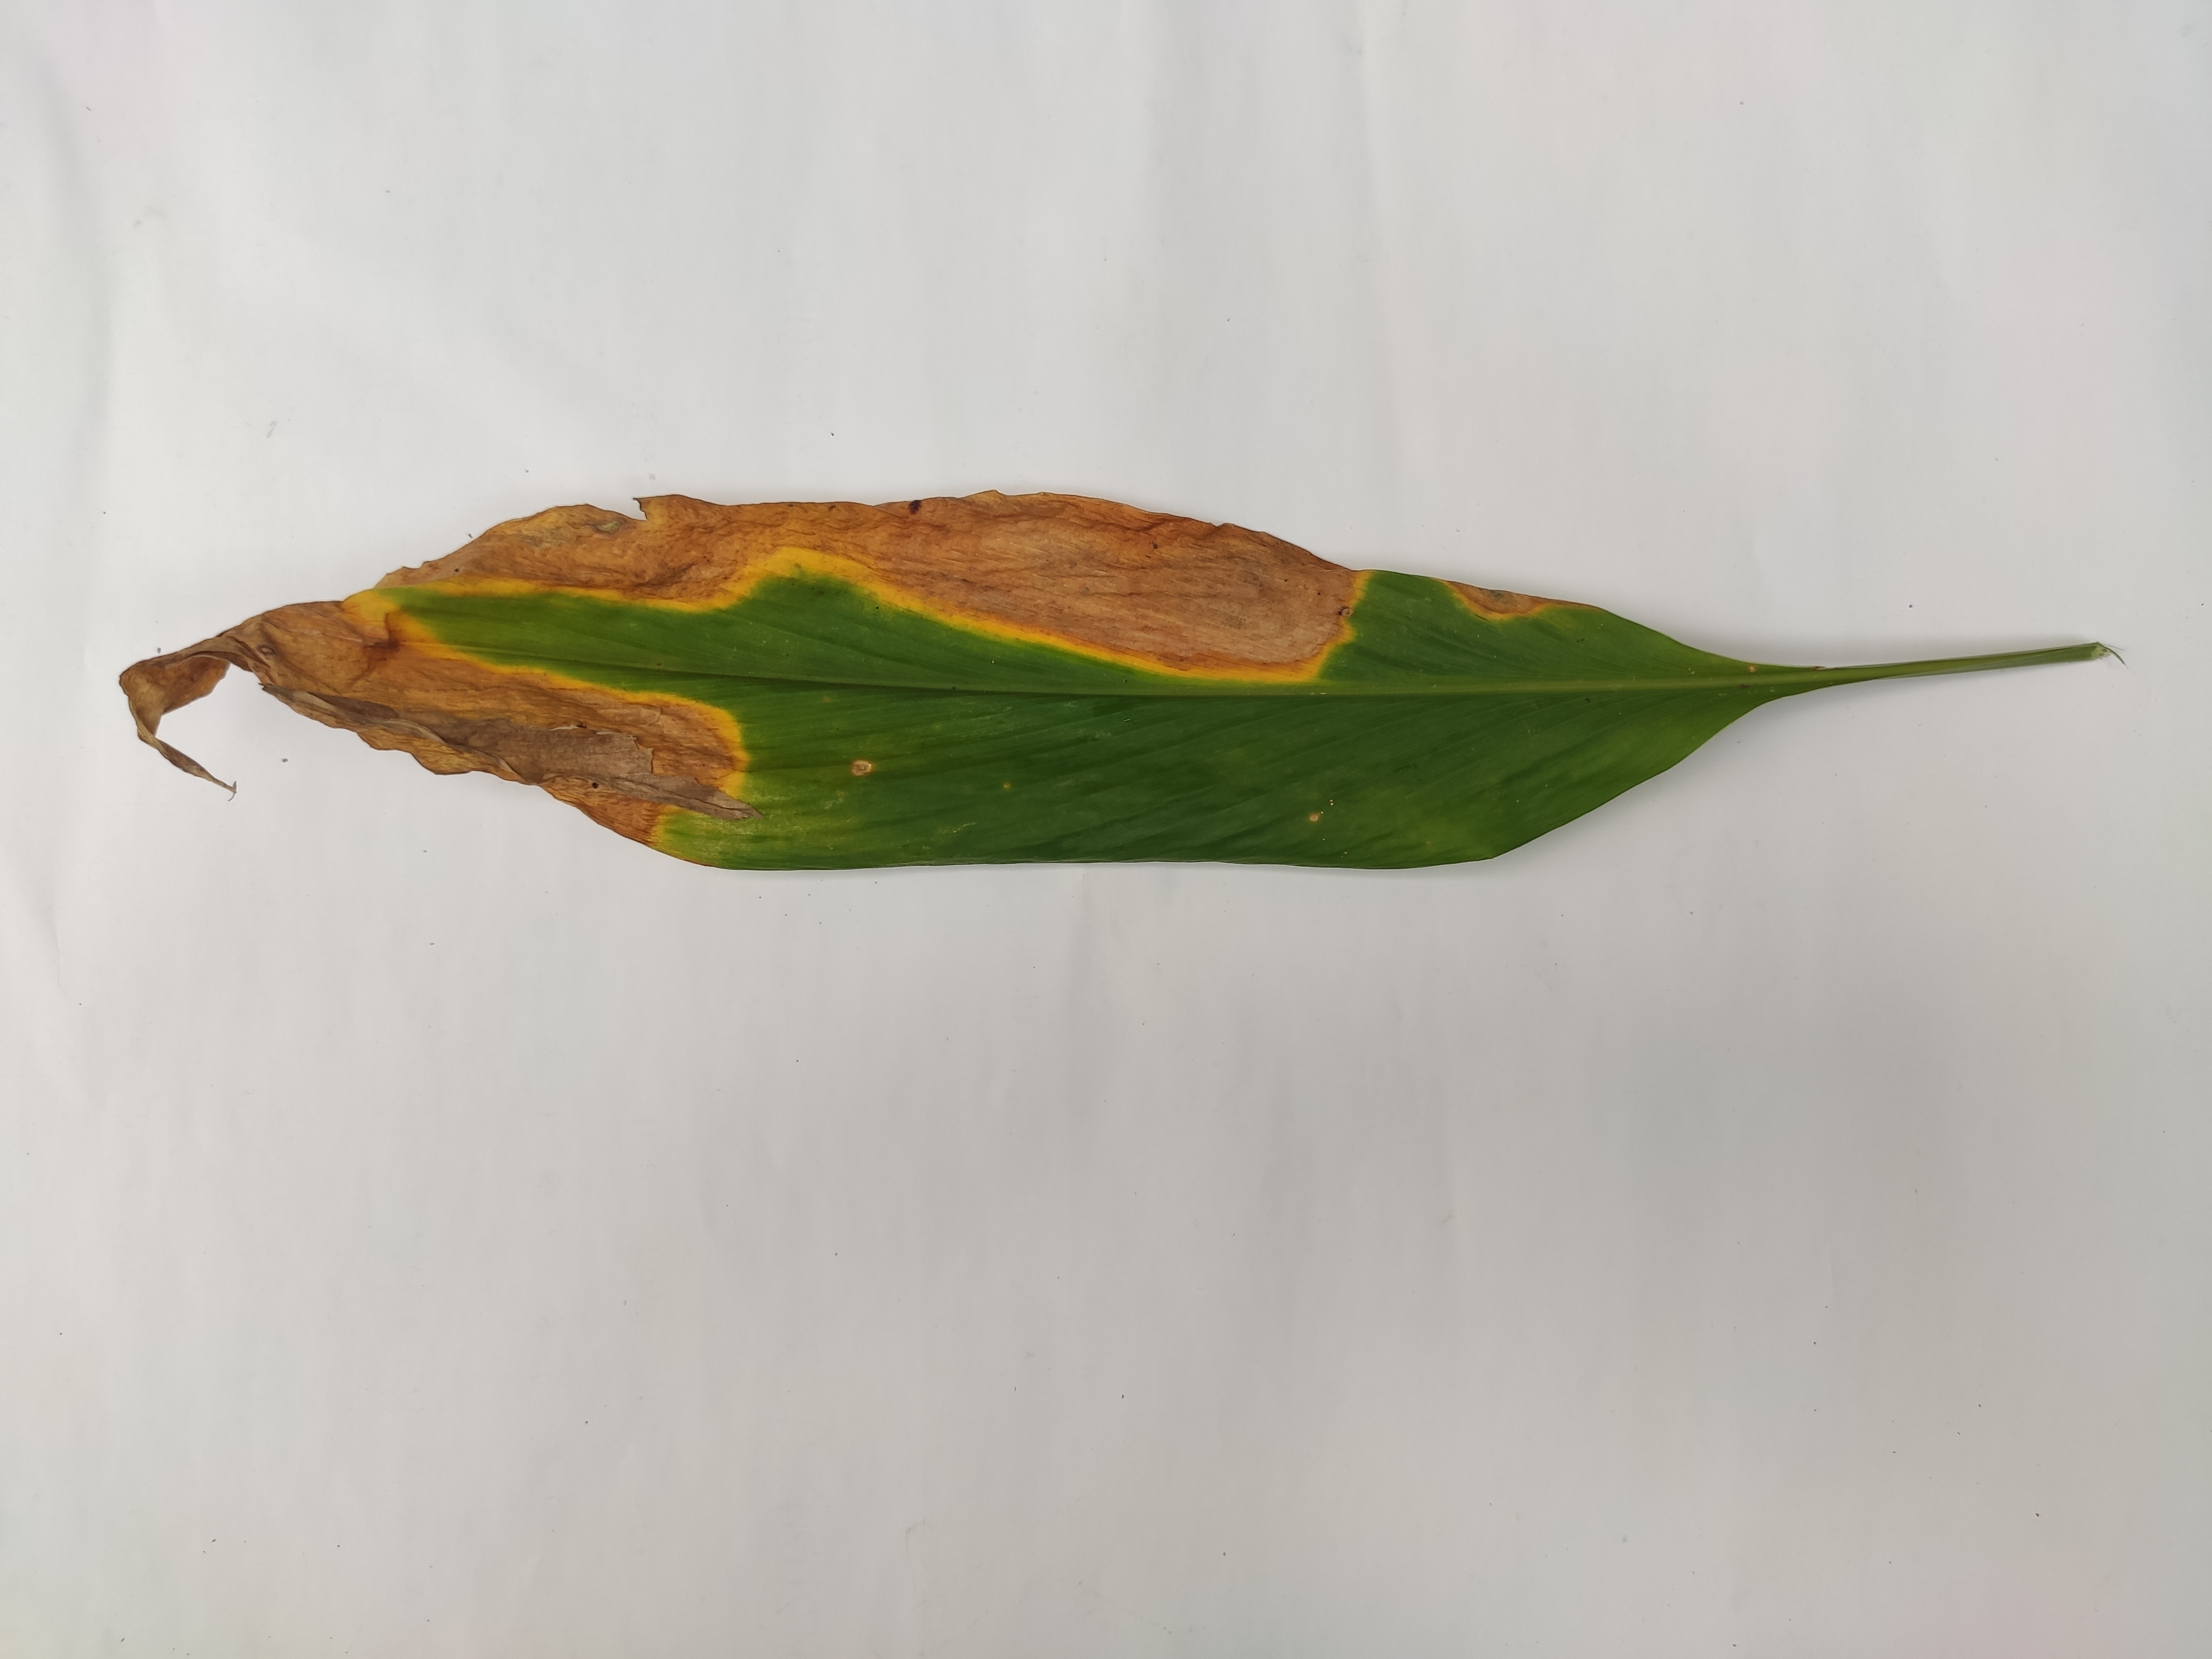
Label: Blotch